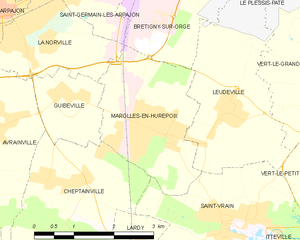
Carte des communes françaises Marolles-en-Hurepoix